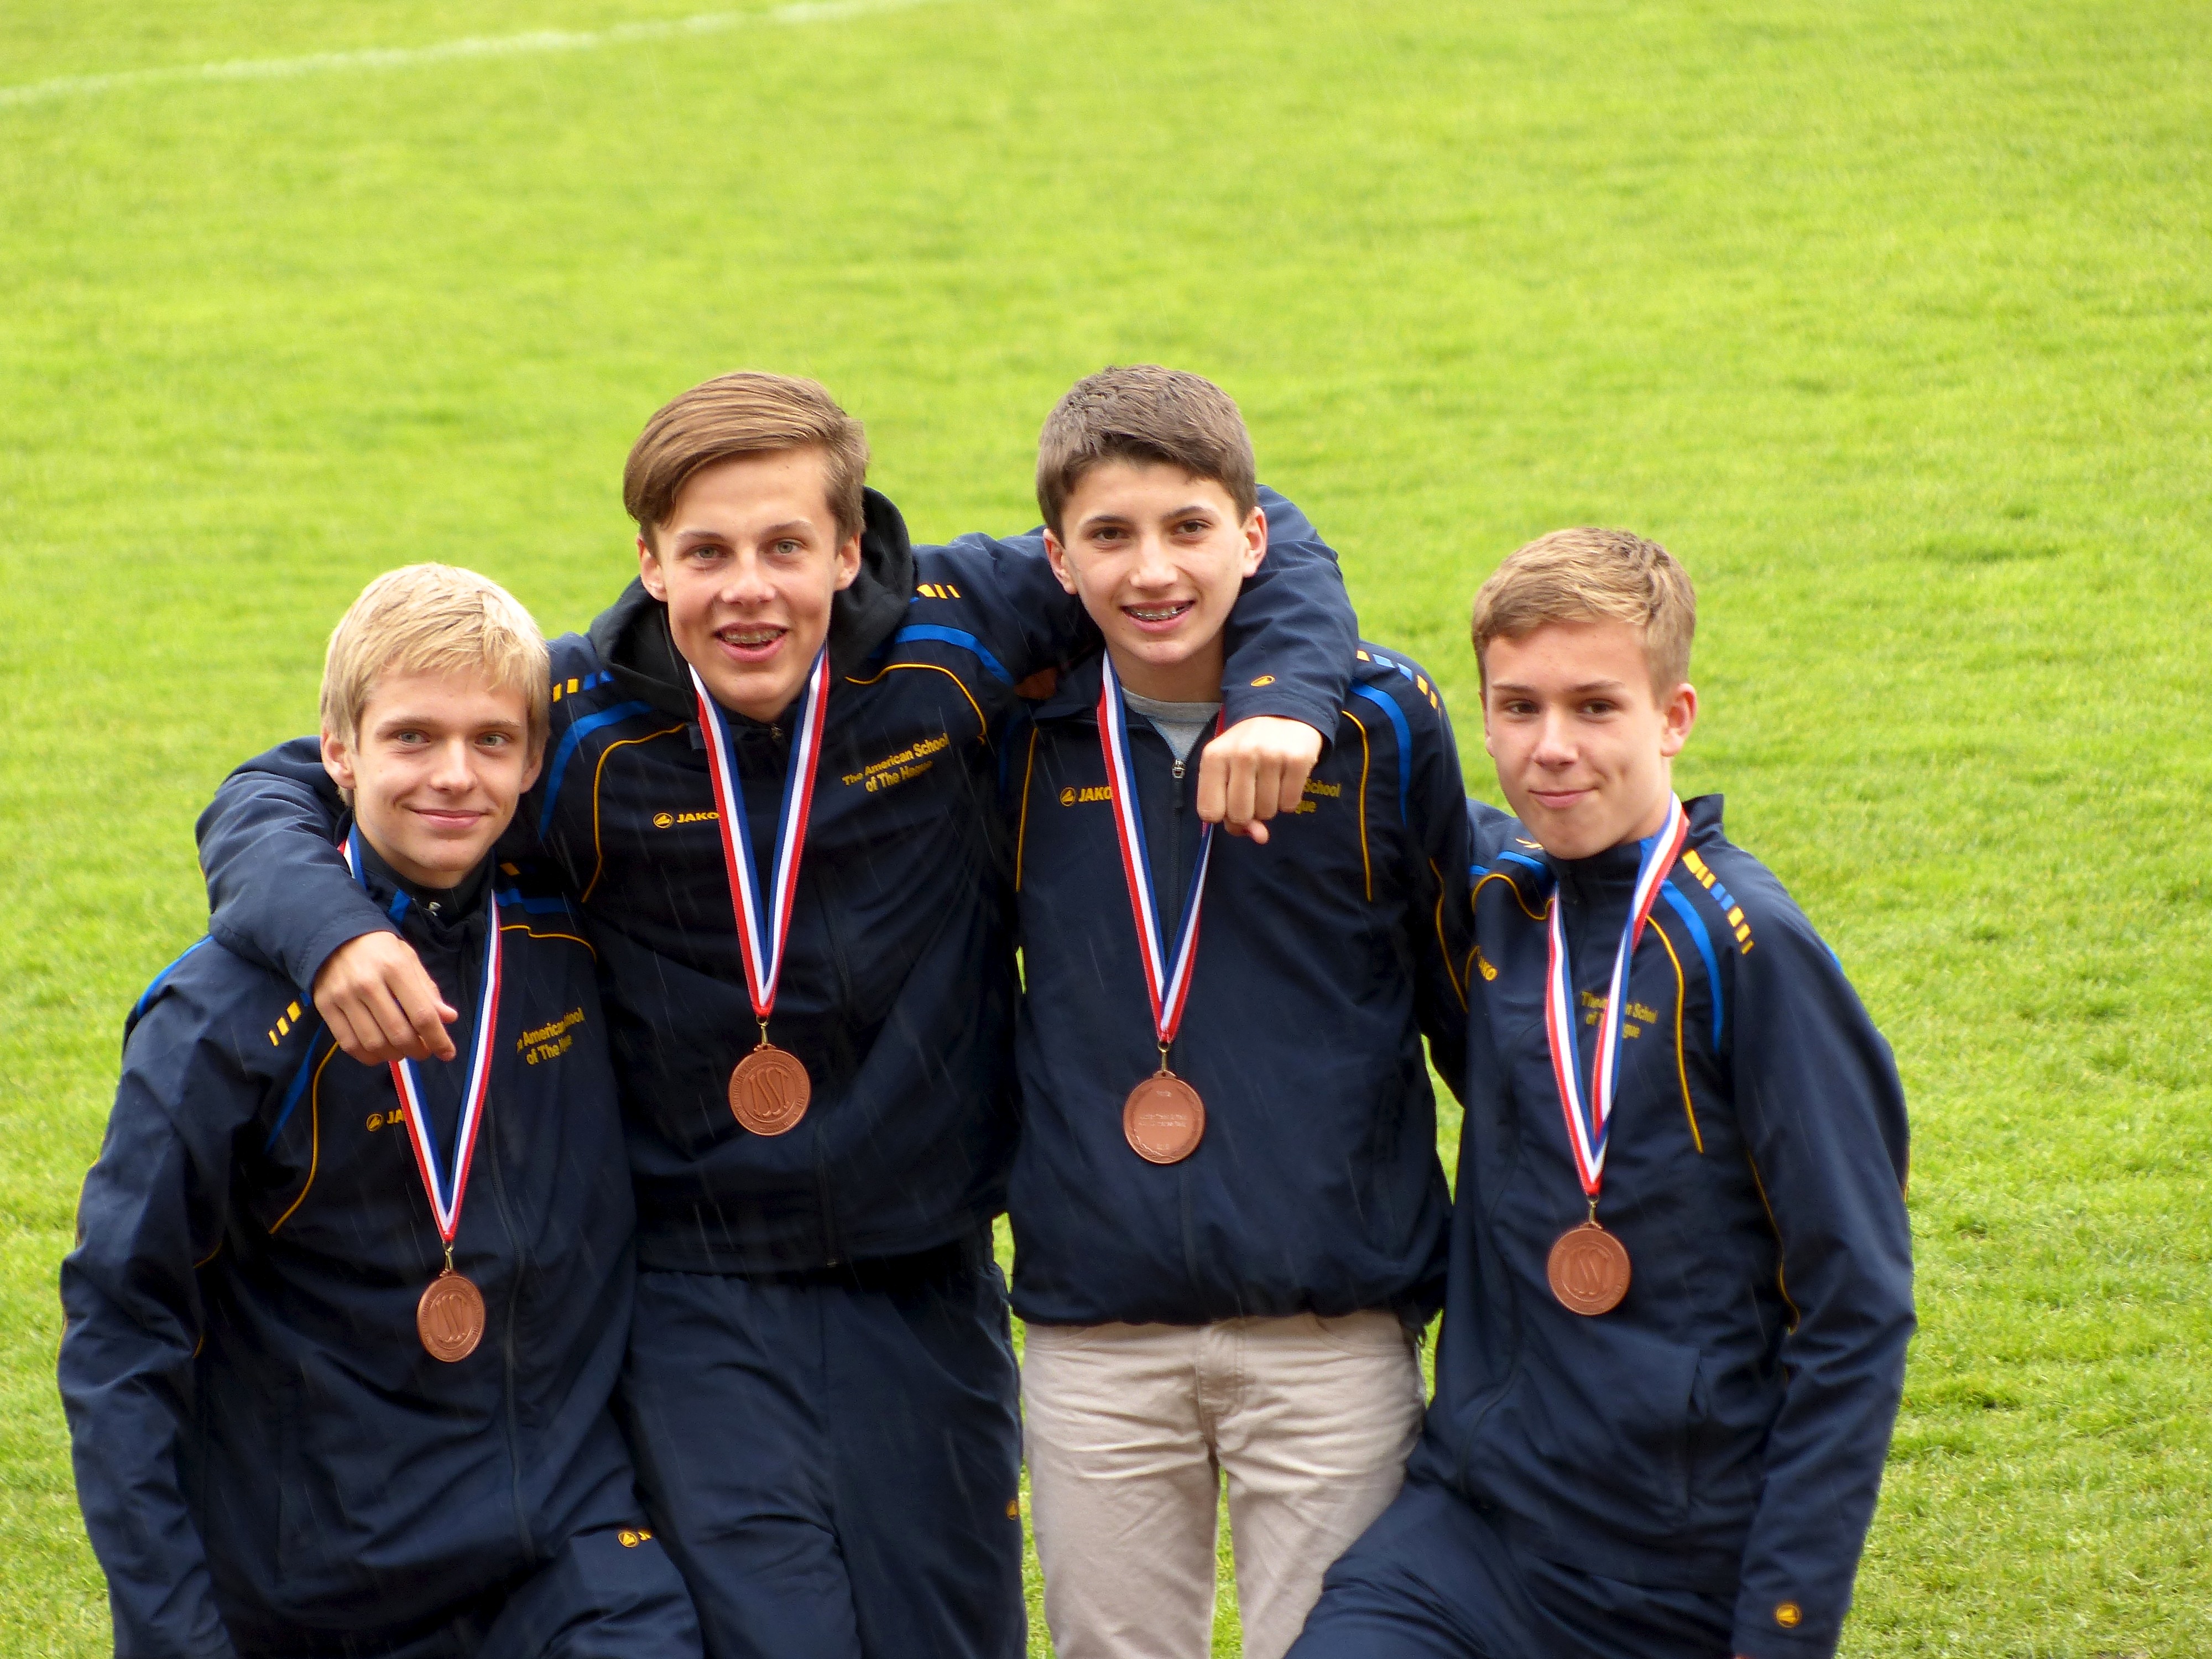
running, paris, soccer, player, 2013, team, sports, highschool, athletics, isst, tournament, trackandfield, competition event